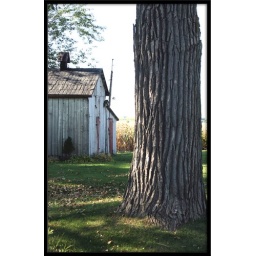
The perfect bark on the tree reminds one of a soldier in dress iniform.